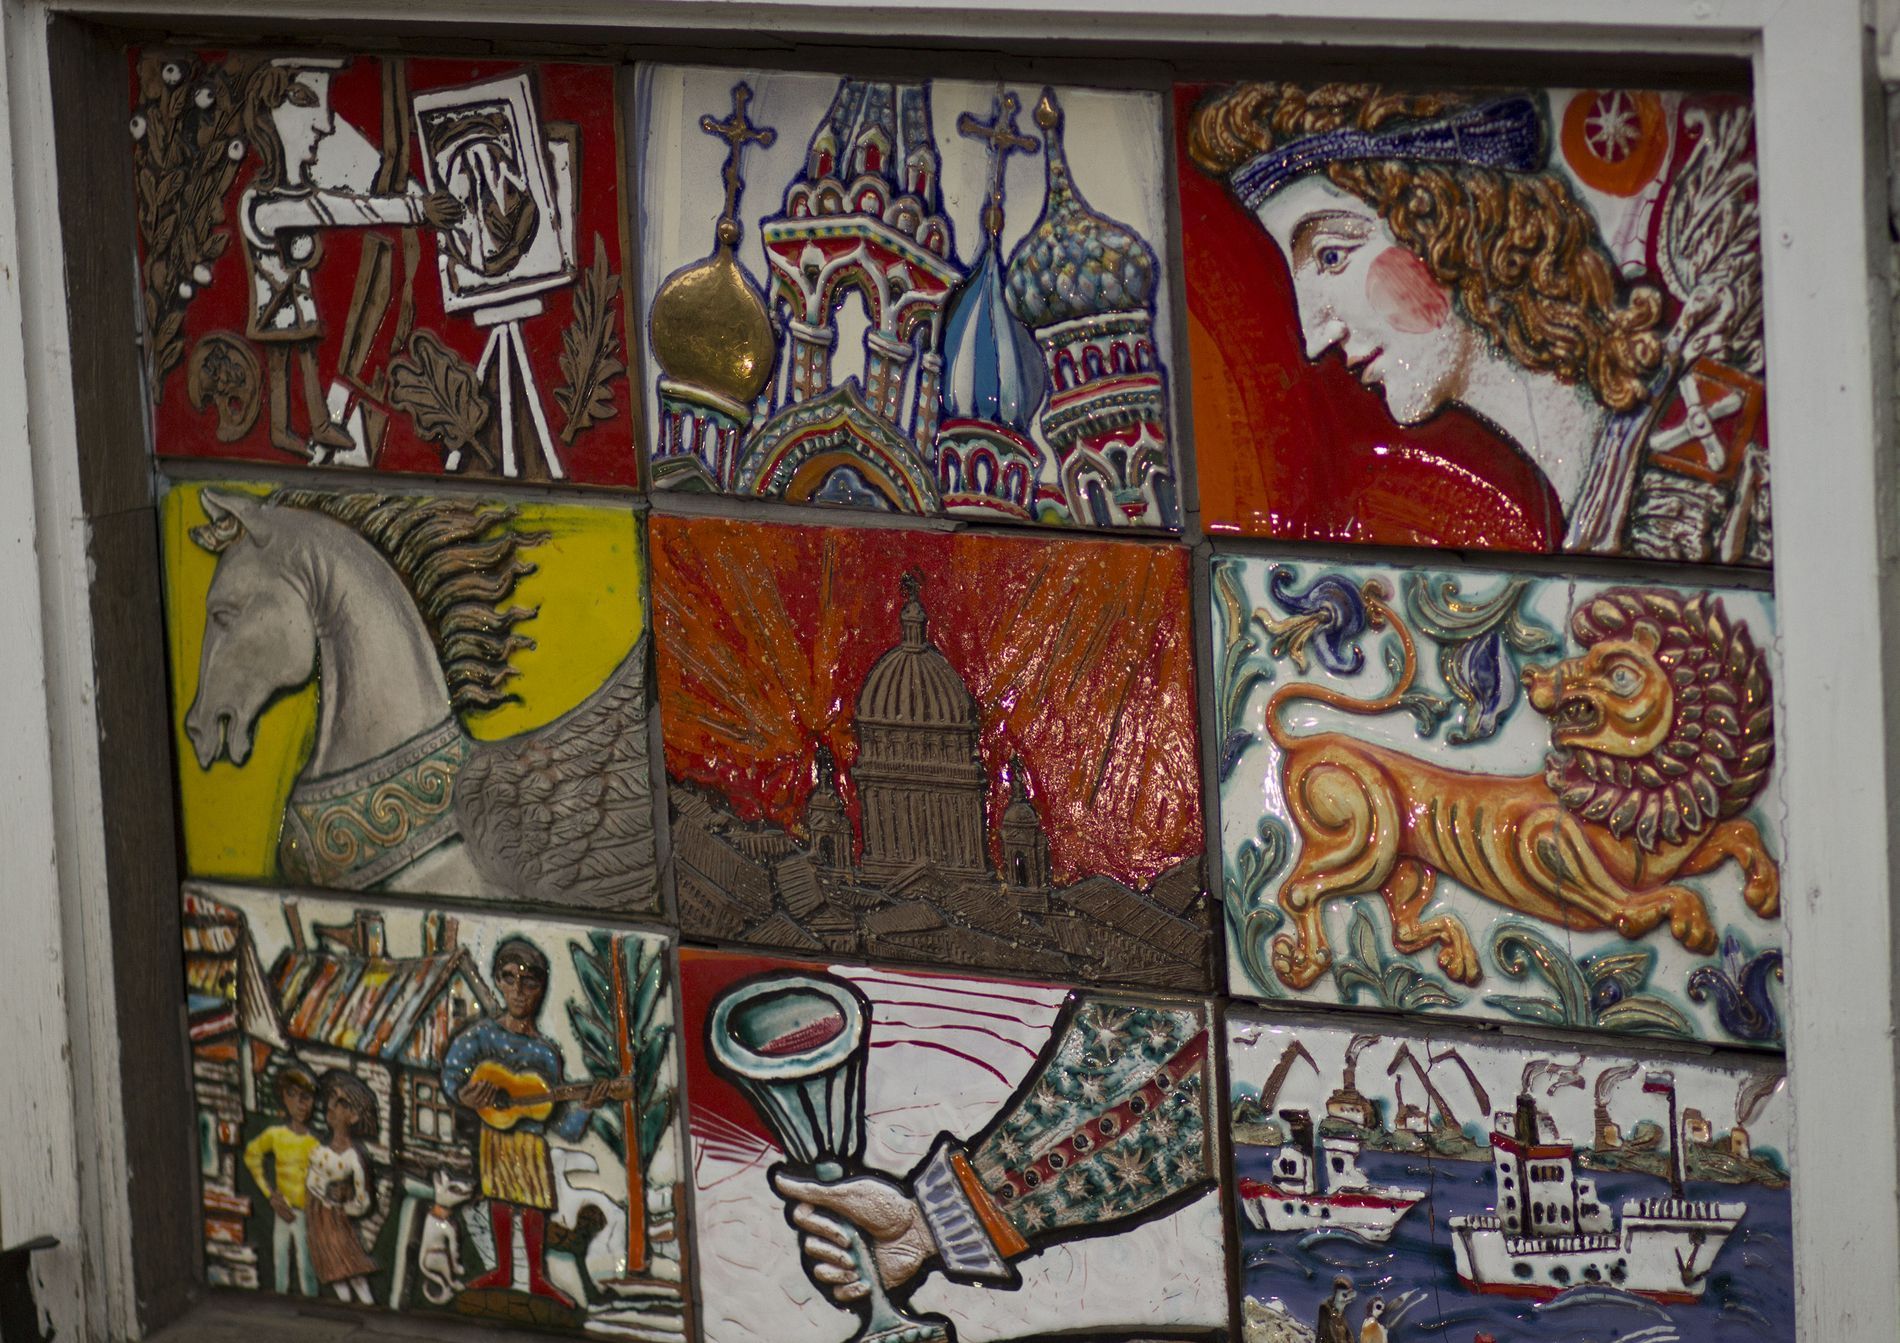
Mosaic with Cultural Images.
The art of mosaics in a wooden frame is divided into nine squares, each depicting different cultural and artistic themes.
King, church, artist, a winged horse, lion, building, a hand holding a cup, boats on water, and musicians.
Shot at eye level, this indoor photograph captures a mosaic art piece that merges multiple artistic styles.
The color palette features reds, blues, yellows, whites, and golds.
The scene displays an art in a museum-like presentation.
Labels: Art, Painting, Mural, Person, Adult, Bride, Female, Wedding, Woman, Face, Head, Architecture, Building, Wall, Animal, Horse, Mammal, Bird, Graffiti, Tile, Book, Comics, Publication, Mosaic, Modern Art, Drawing, Frame